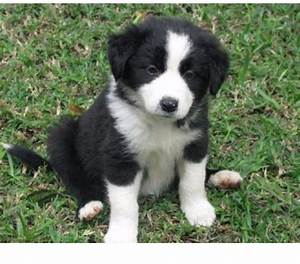
Label: cane